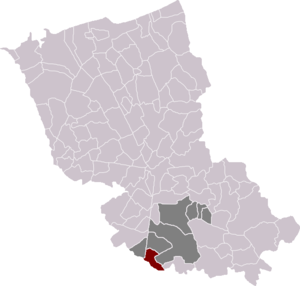
Thiennes est une commune française, située dans le département du Nord en région Hauts-de-France.